Bill Giles (baseball)

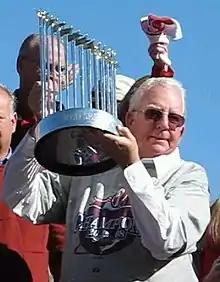
Giles in 2008

William Yale Giles (born September 7, 1934) is an American baseball executive who currently serves as the honorary National League (NL) President. He is also the chairman emeritus and former part-owner of Major League Baseball (MLB)'s Philadelphia Phillies.